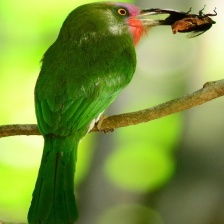
Species: RED BEARDED BEE EATER
Scientific name: NYCTYORNIS AMICTUS
ImageNet parent category: bee_eater